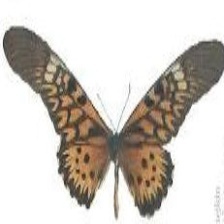
Species: AFRICAN GIANT SWALLOWTAIL